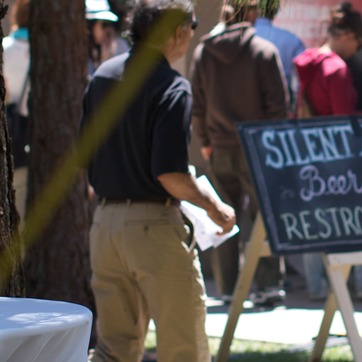
Material: skin